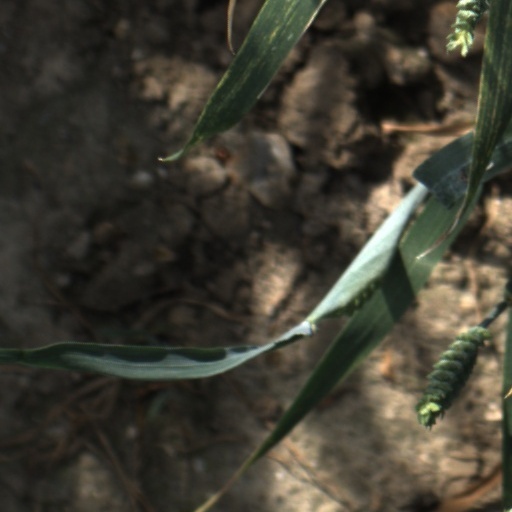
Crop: wheat